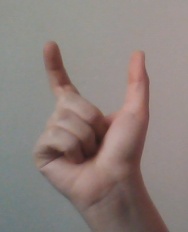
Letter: nun